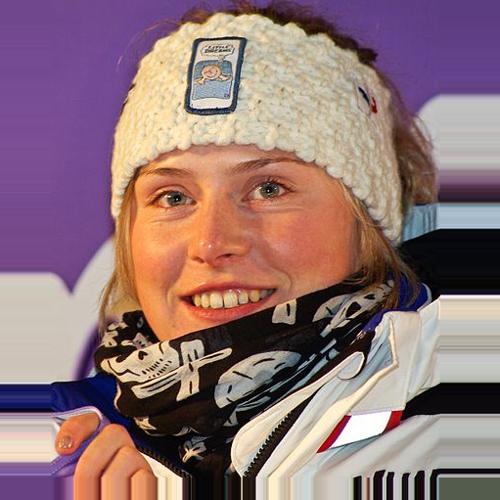
Age: 18